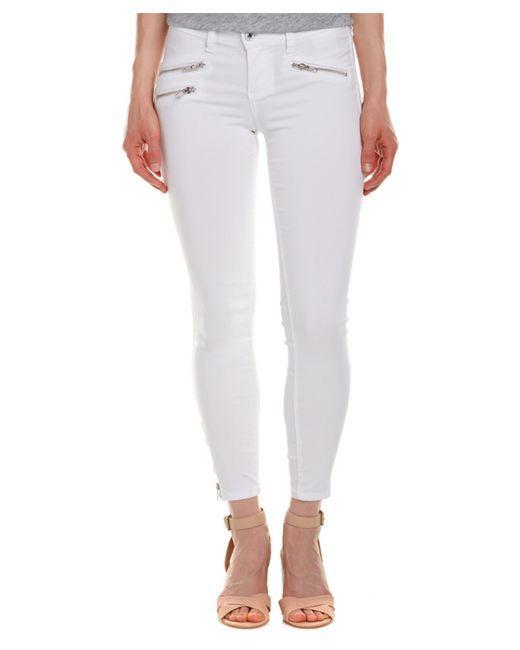
hochhaus dünne Reißverschlusstaschen weiß Damen